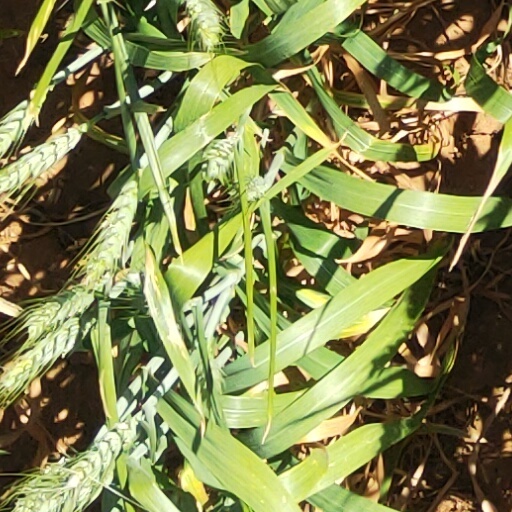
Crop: wheat